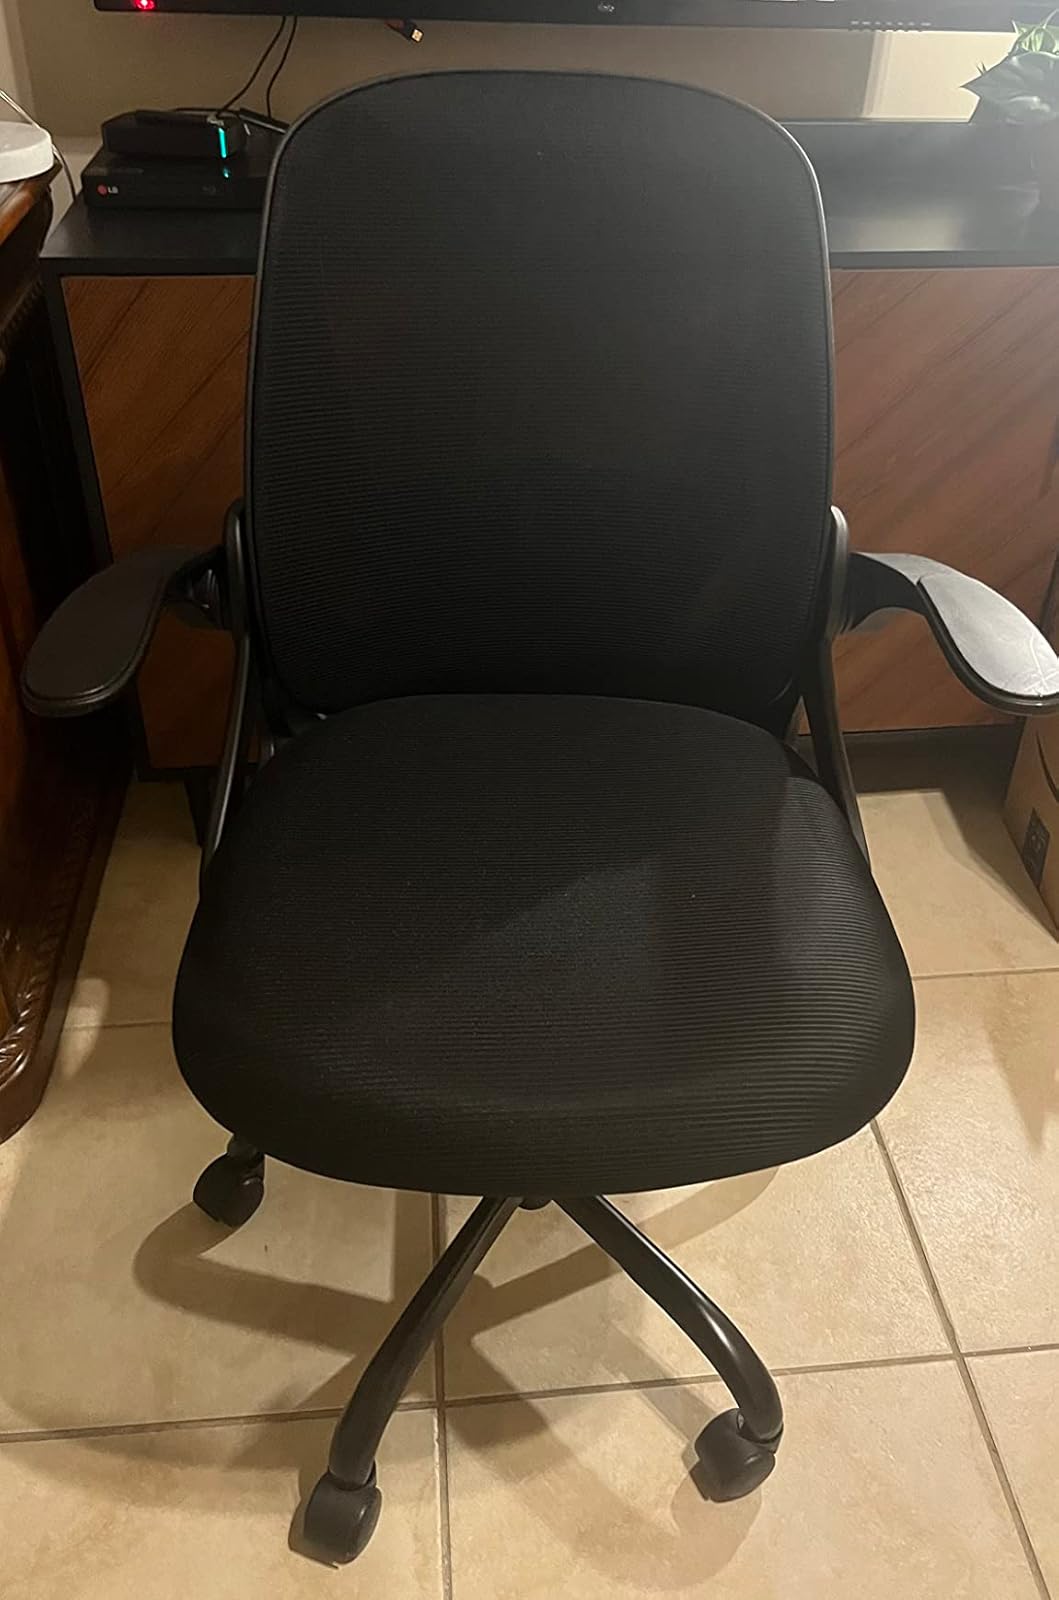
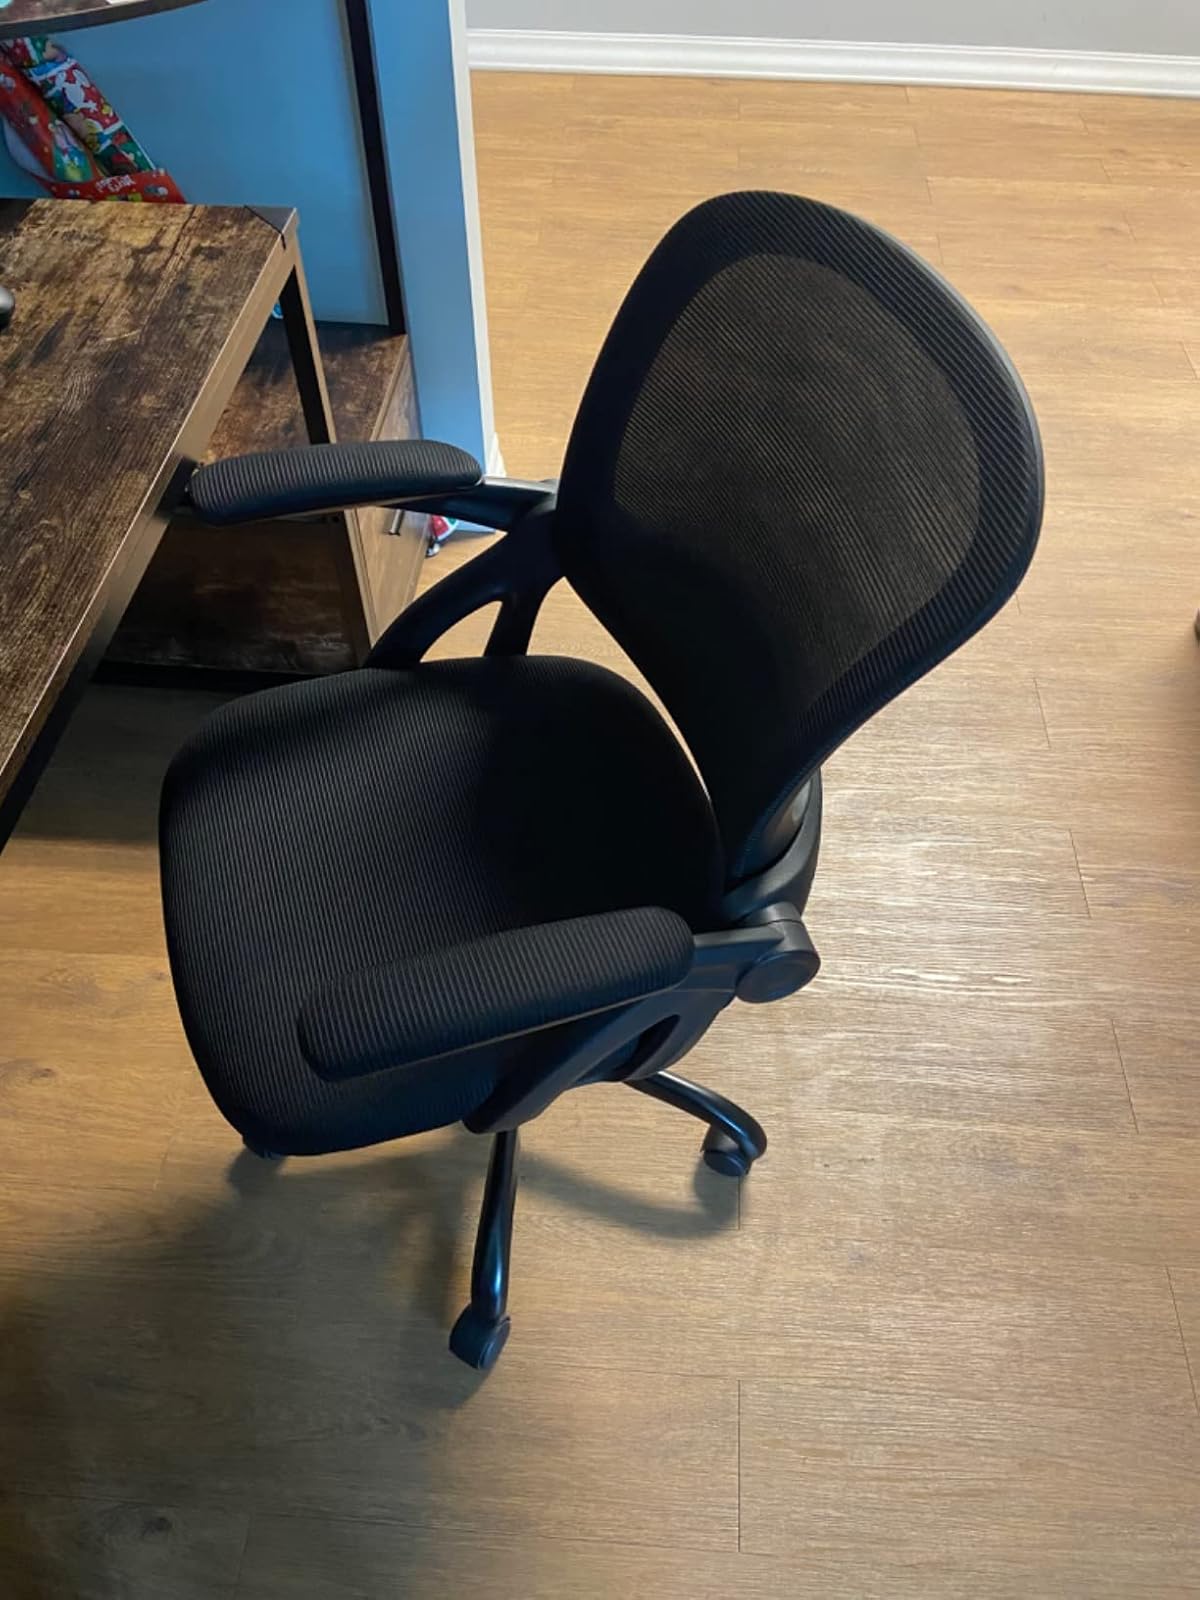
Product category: items_chair
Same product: no